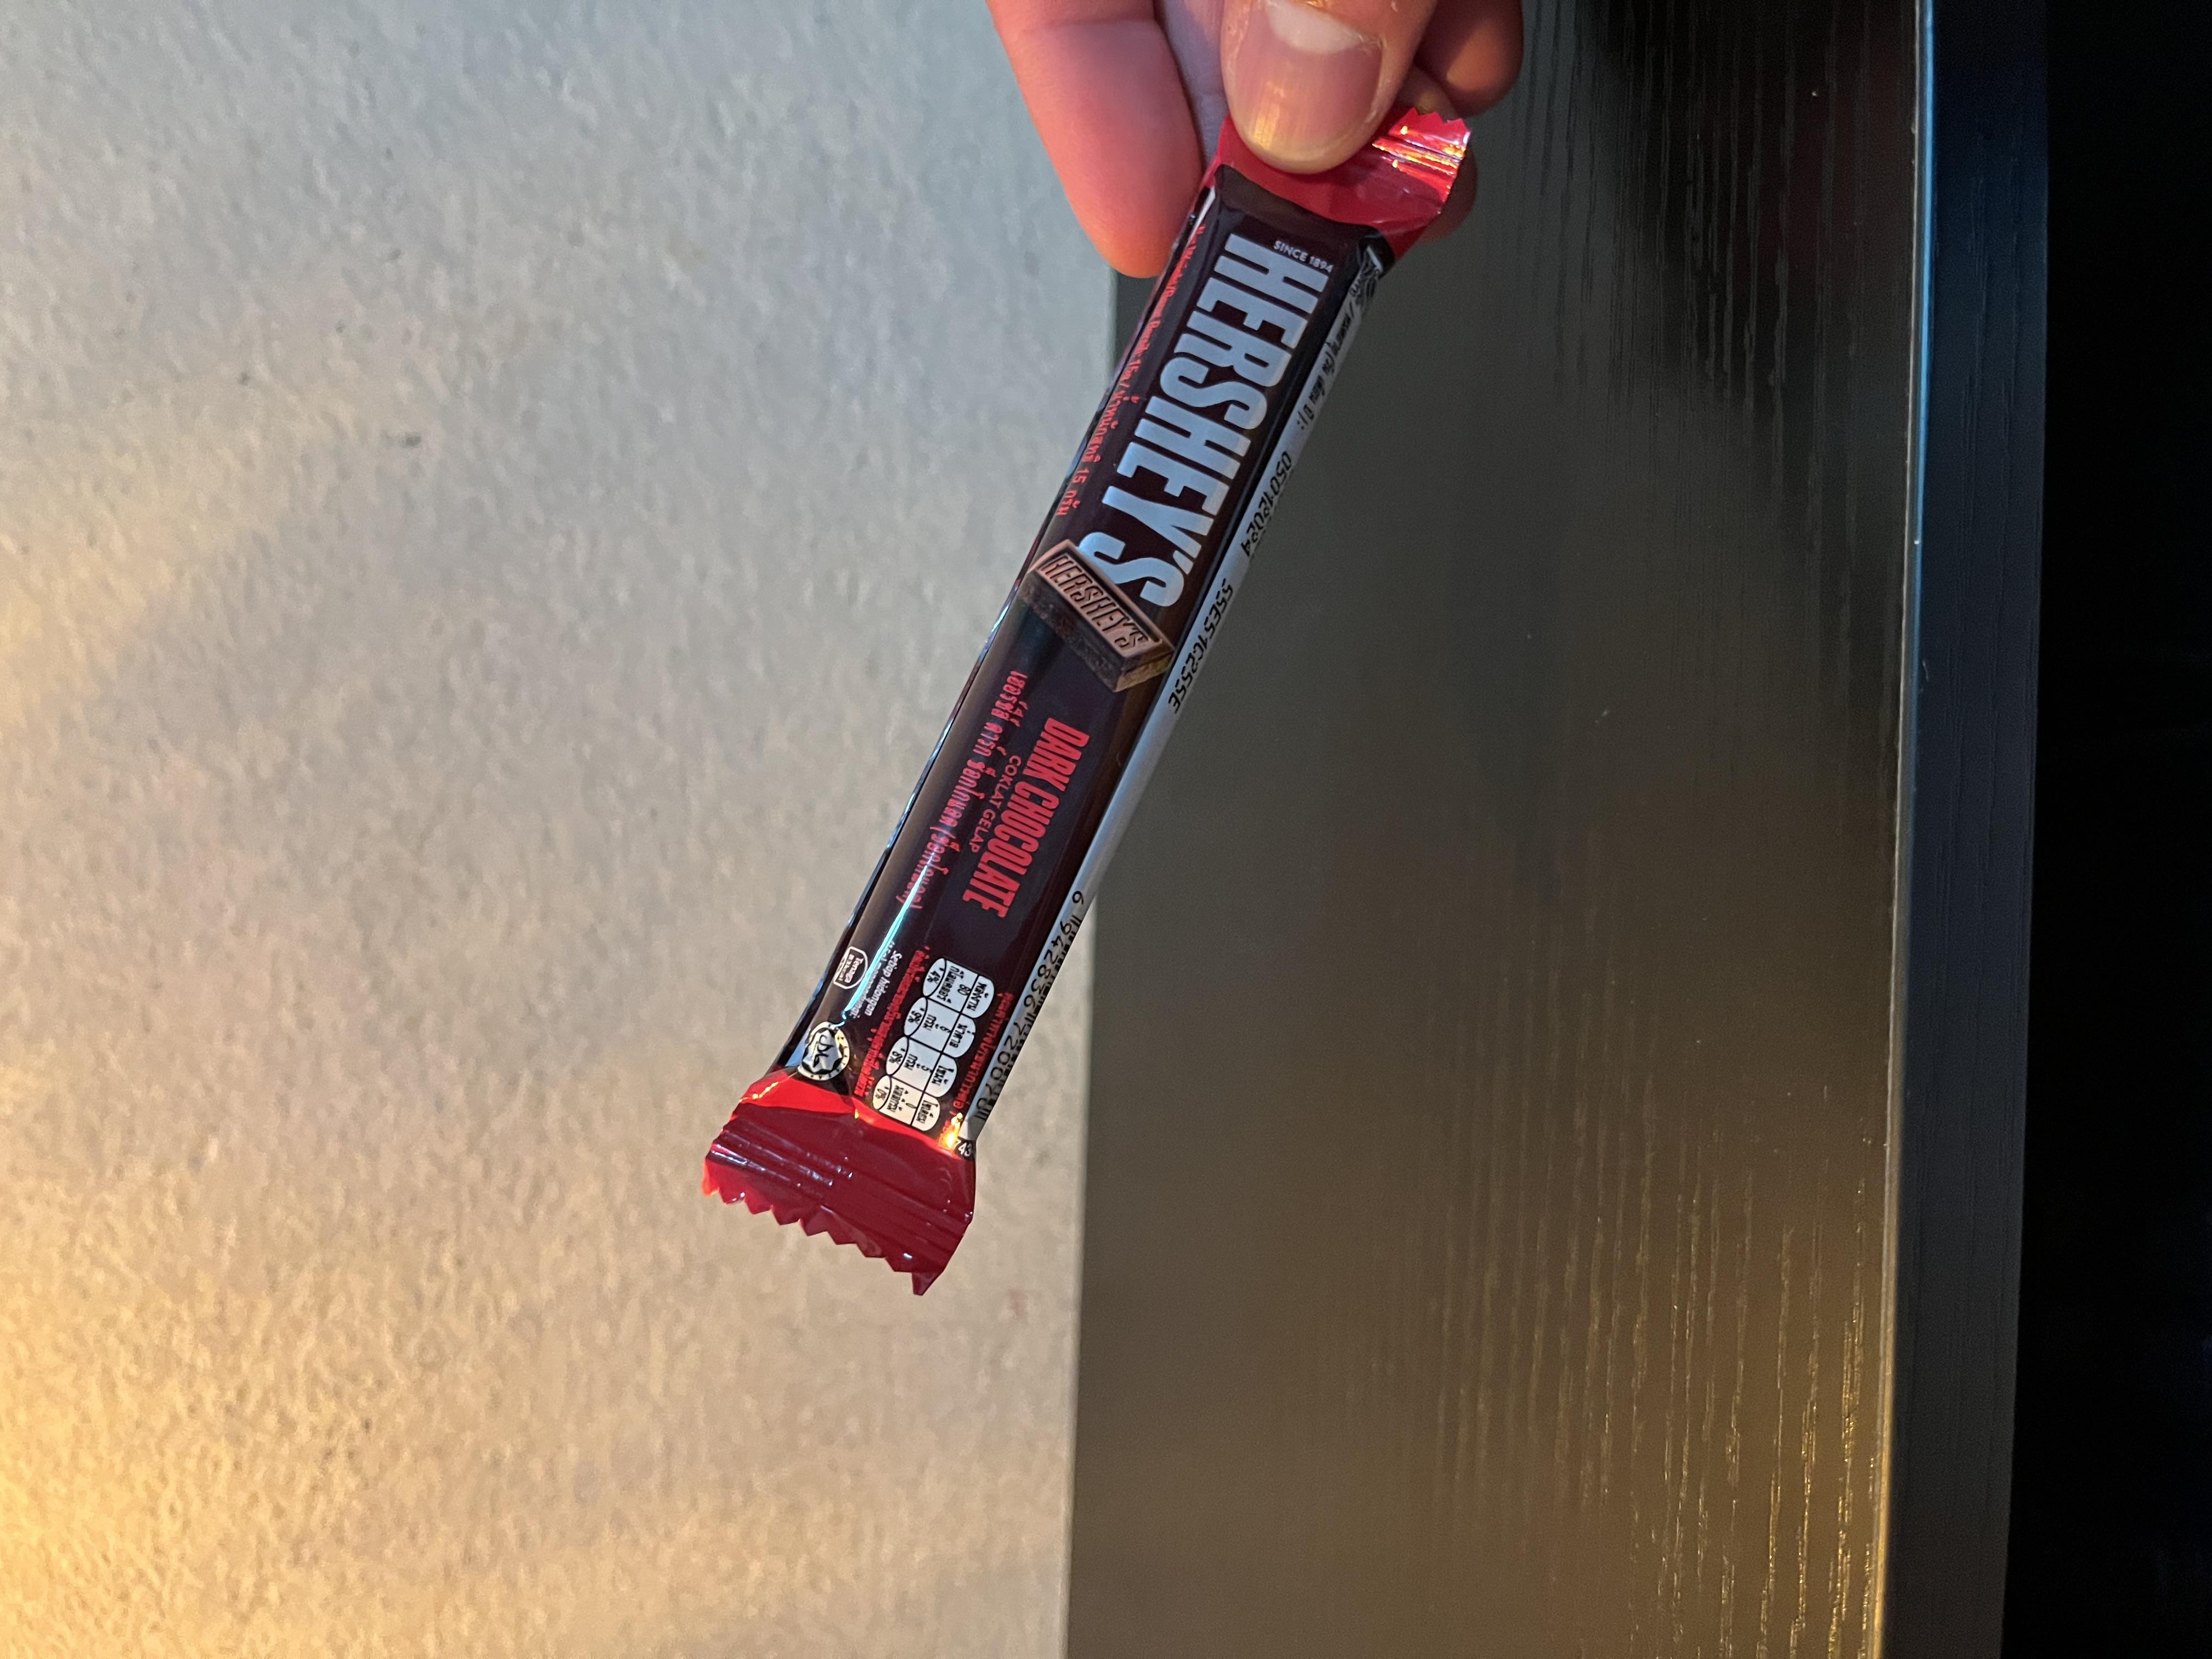
Label: plastics